Barnstaple railway station

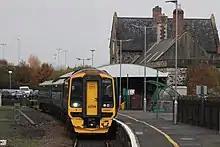
A train to Exeter at Barnstaple station in November 2021

All services at Barnstaple are operated by Great Western Railway. There is generally one train per hour to but a very small number of services continue to or from other routes in East Devon on weekdays. The route mainly uses the diesel units.